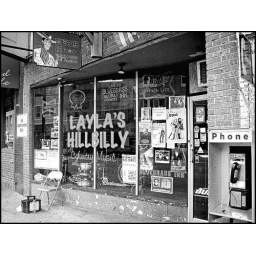
In the heart of &amp;quot;Music Row&amp;quot; in downtown Nashville. Shoe shine box and chair left on sidewalk.